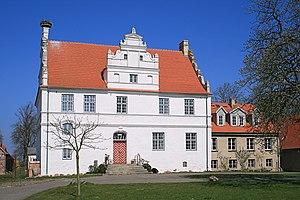
La famille von Platen est une famille de la haute noblesse de Poméranie originaire de Rügen, mentionnée en 1252 avec dominus Otto, advocatus du prince Jaromar II de Rügen qui se fait aussi connaître sous le nom d' Otto de Plata. Il existe une branche aînée en Suède et une branche au Danemark. La branche cadette obtient le comté de Hallermund en Basse-Saxe actuelle, au début du XVIIIᵉ siècle. Elle est toujours représentée en Allemagne.